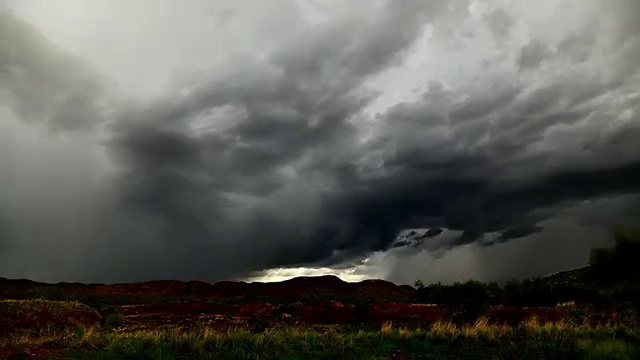
Fire: no
Smoke: no